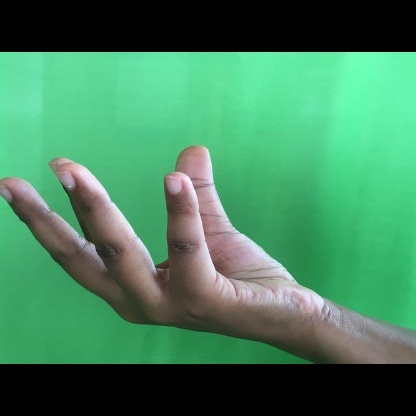
Mudra: Padmakosha